Afro-Dominicans

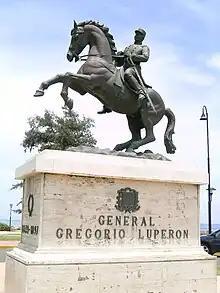
Gregorio Luperon monument in Puerto Plata.

By the late 1780s, free people of color in the island were inspired by the French Revolution to seek an expansion of their rights, while also involving enslaved Africans to fight for their cause. Despite adhering to European royalist political views, Toussaint Louverture, the primary figure of what would become the Haitian Revolution, used the language of freedom and equality associated with the French Revolution. From being willing to bargain for better conditions of slavery late in 1791, he had become committed to its complete abolition. Inspired by Louverture's call for freedom and equality, which caused the Spanish to look with disfavor on his control of a strategically important region, both free and enslaved blacks in Santo Domingo sought to continue their fight for freedom in the colony. These would transpire into a series of slave revolts to bring about that began in 1795, which would intensify following the Treaty of Basel, which led to the cession of Santo Domingo to France that same year. Over the next five years, slave insurrection persisted in Santo Domingo, the most impactful of the revolts being the 1796 Boca de Nigua slave revolt, which greatly weakened the effects of slavery in Santo Domingo.